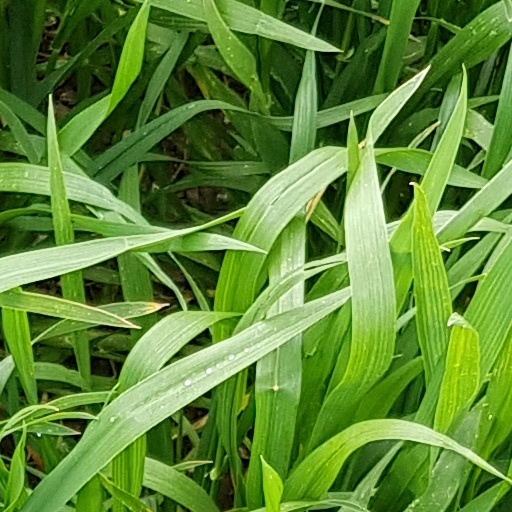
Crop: wheat